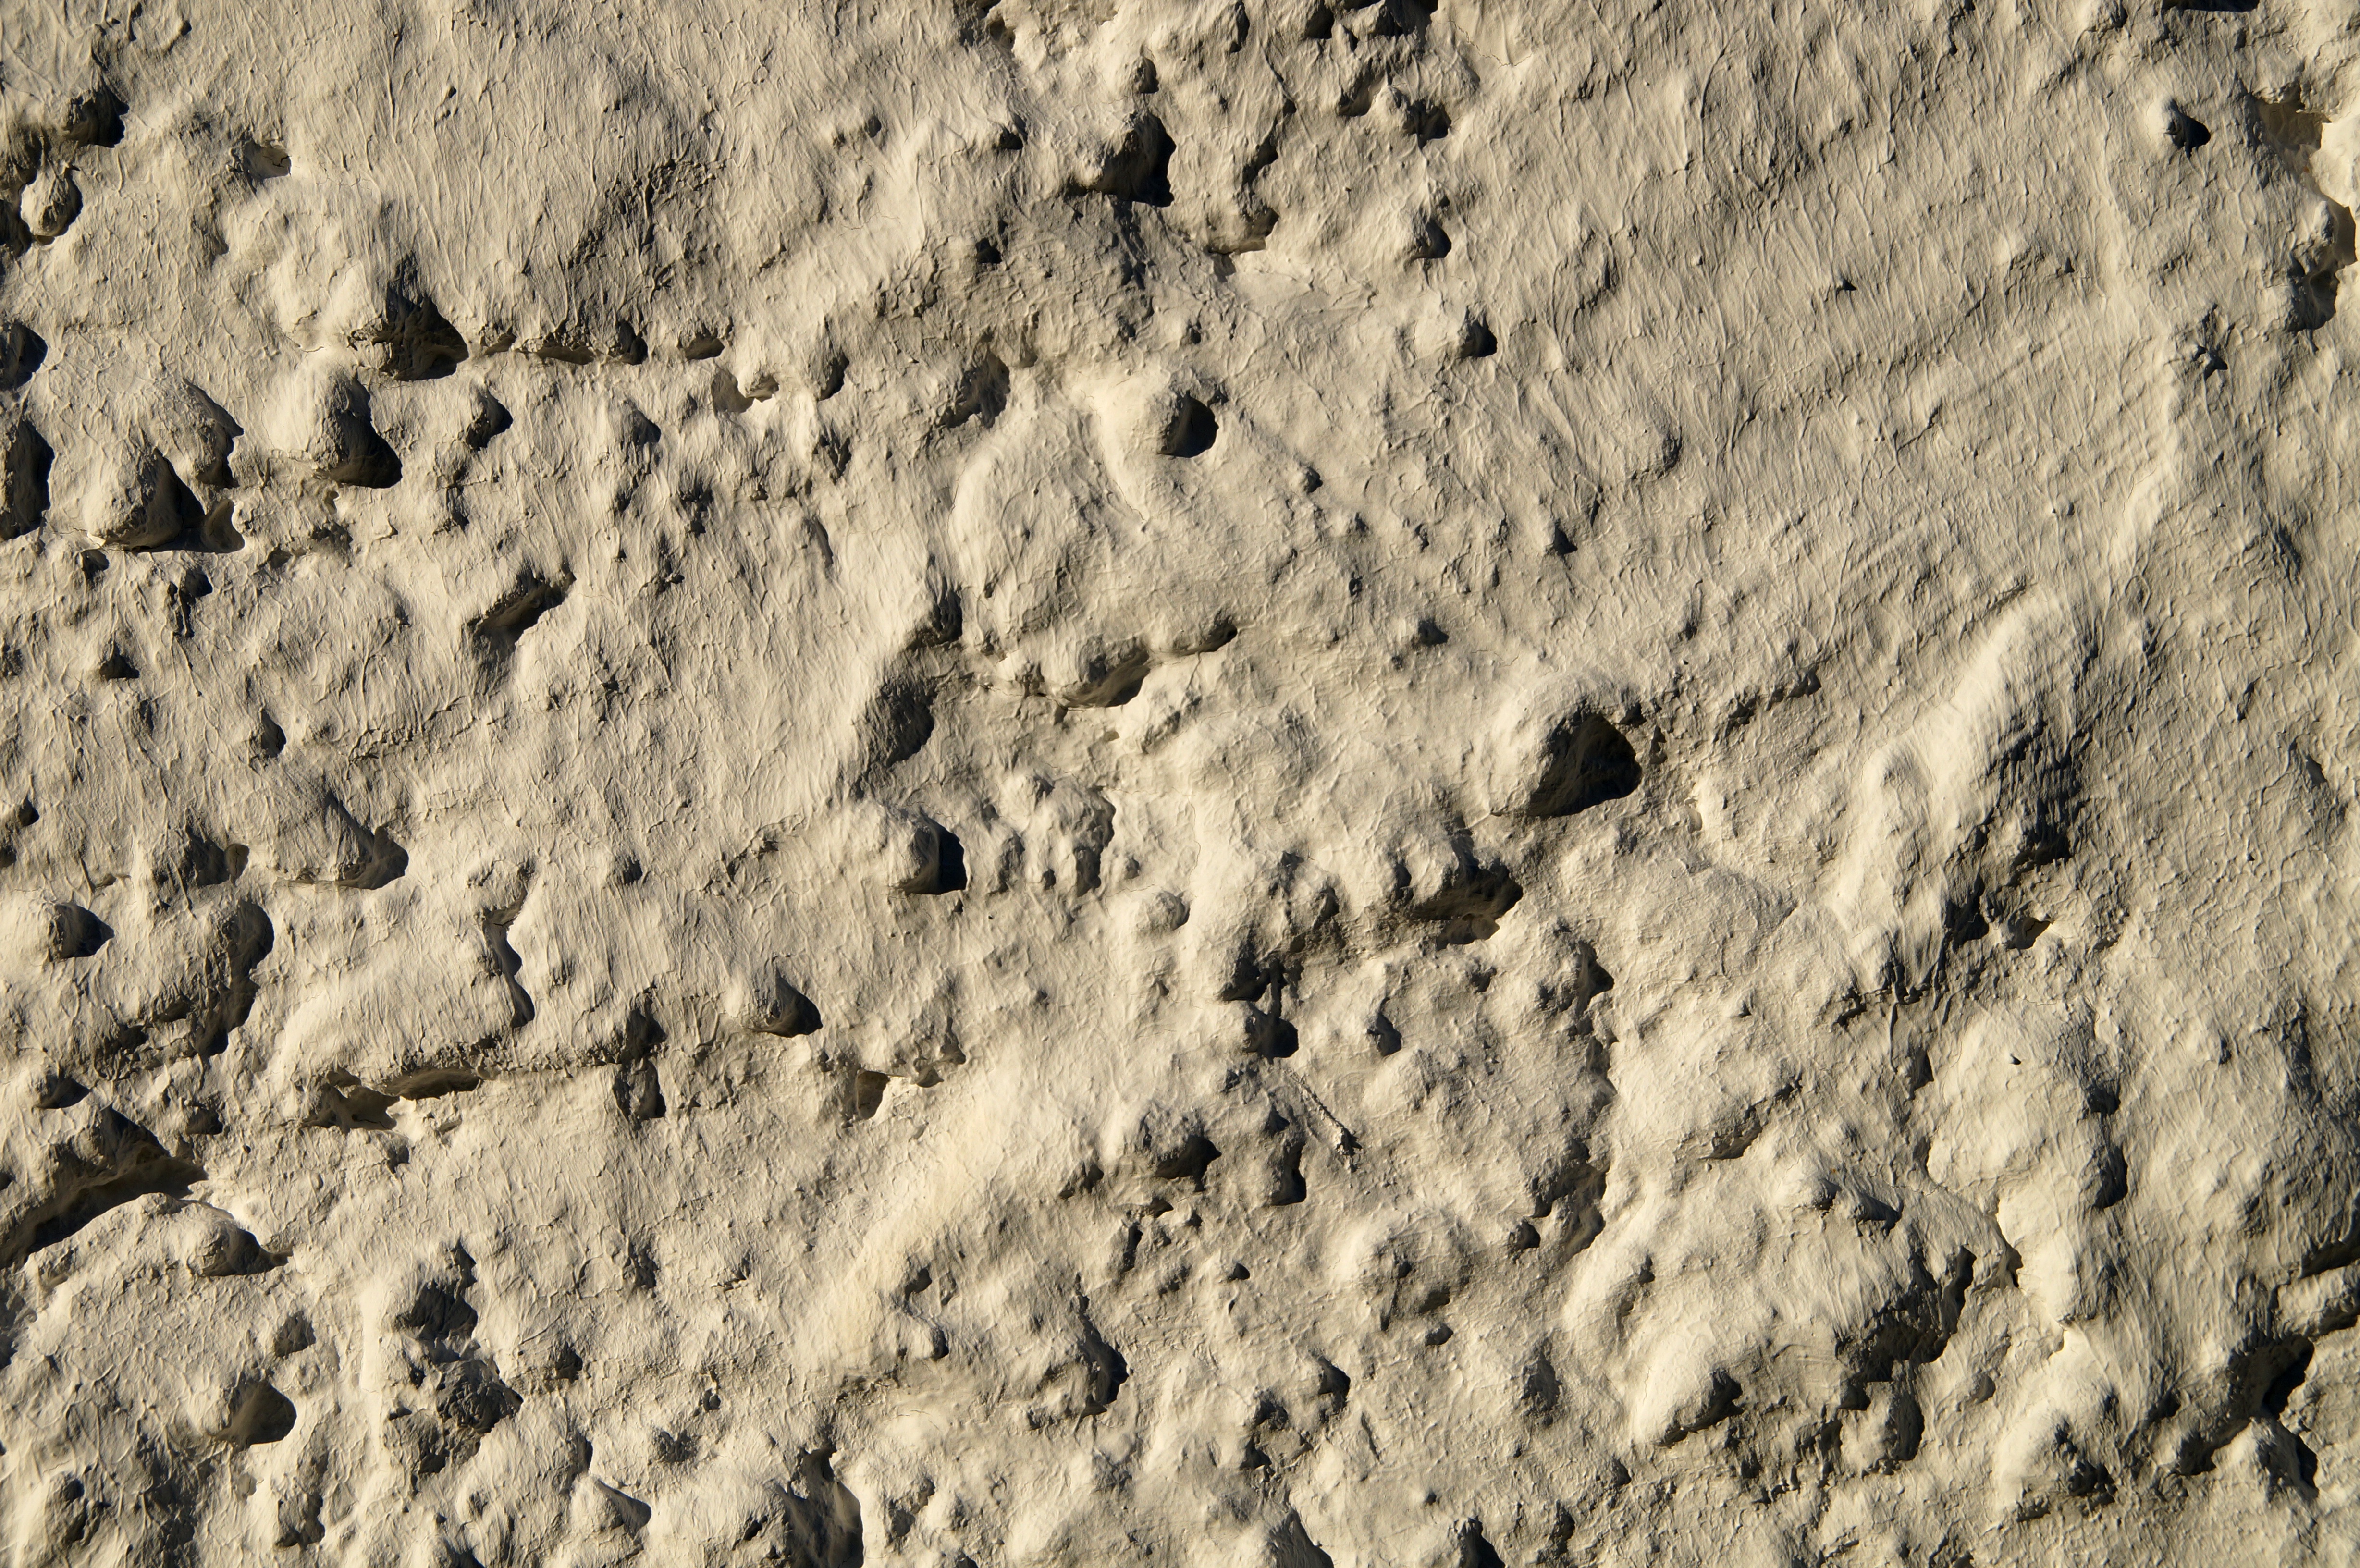
sand, rock, structure, white, texture, building, home, wall, stone, soil, facade, material, old town, background, geology, area, plaster, hauswand, flooring, light shadow, deleted